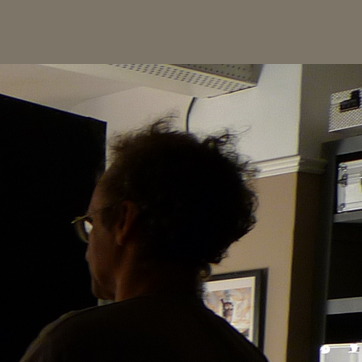
Material: hair